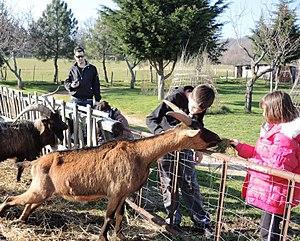
Peaugres détail
Peaugres est une commune française, située dans le département de l'Ardèche en région Auvergne-Rhône-Alpes.